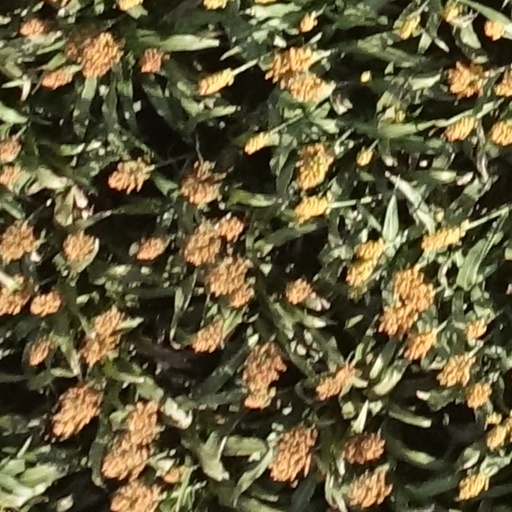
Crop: sorghum